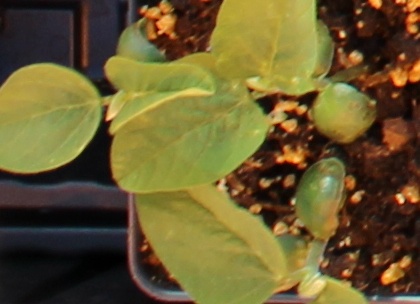
Label: Soybean